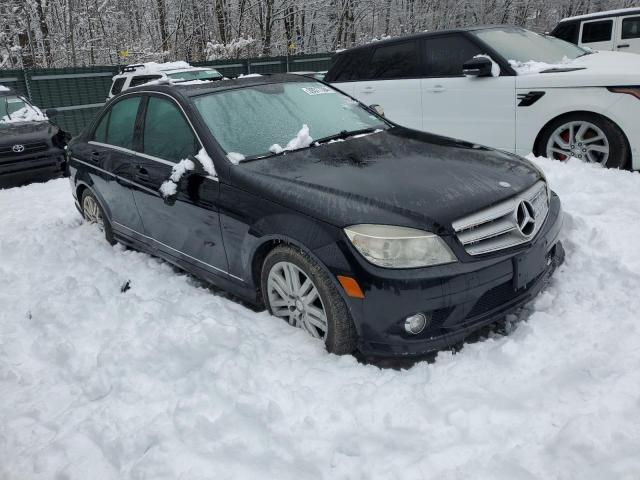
Aucun dommage détecté.
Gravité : aucun